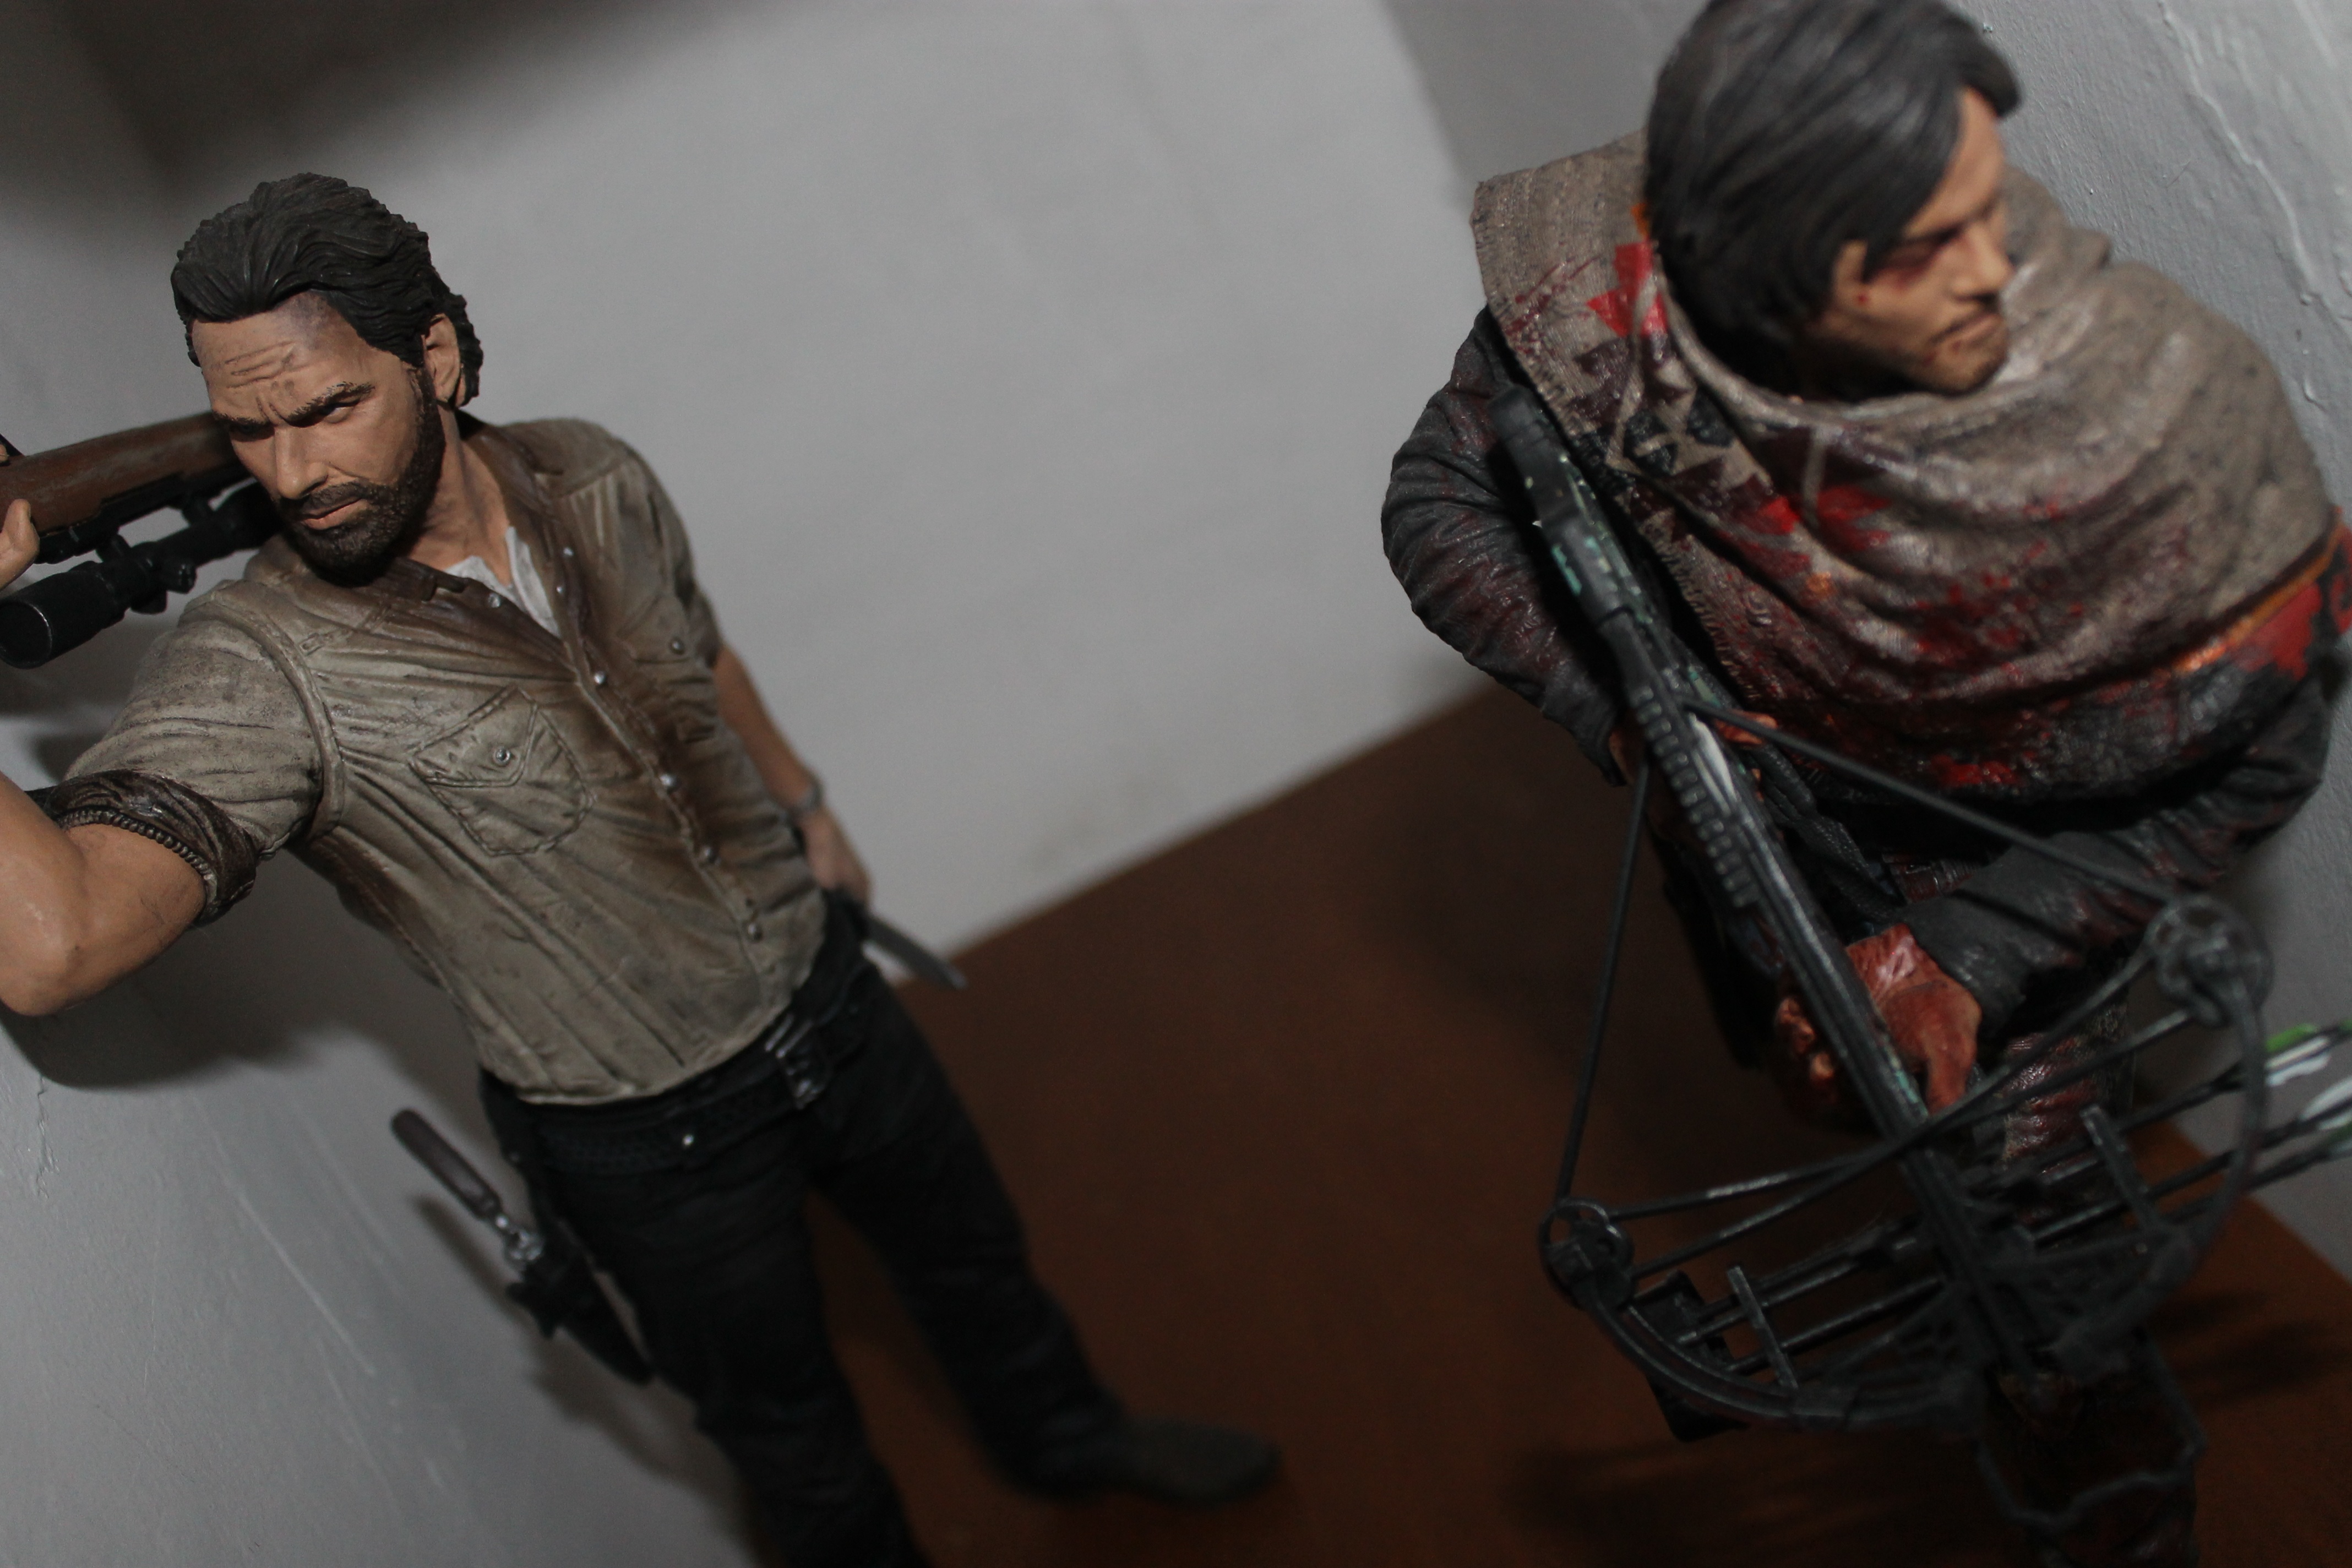
miniatures, toys, walking dead